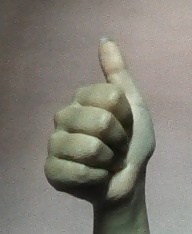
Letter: aleff